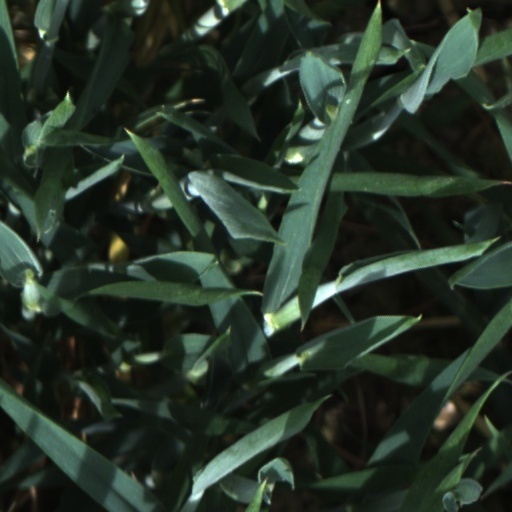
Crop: wheat